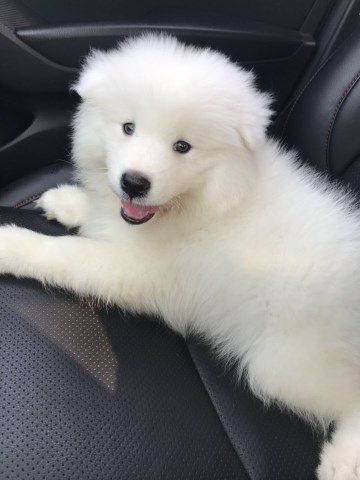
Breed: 2192-n000088-Samoyed